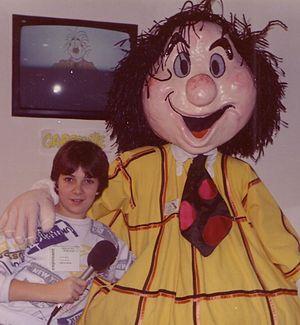
Tristan Demers est un auteur, animateur et dessinateur québécois de bandes dessinées, né le 19 septembre 1972 à Montréal, au Québec. Il est principalement connu comme étant le créateur du personnage Gargouille et de plusieurs autres séries jeunesse populaires.